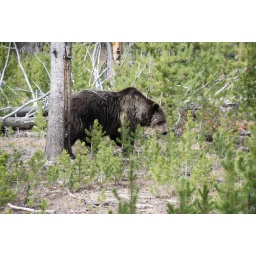
This grizzly bear was walking down the side of the road between Norris and Canyon in Yellowstone.